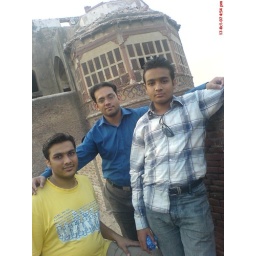
Big bro in a yellow shirt